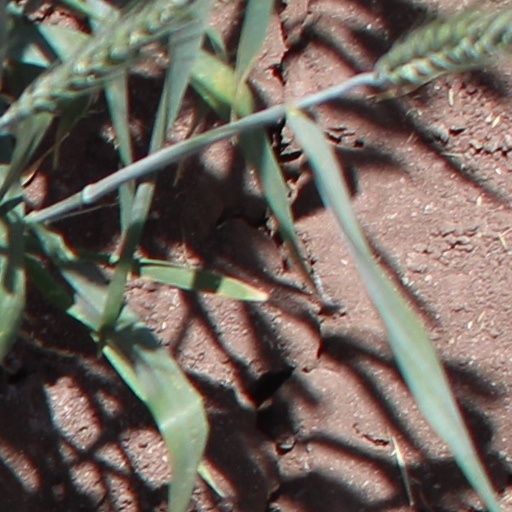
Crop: wheat